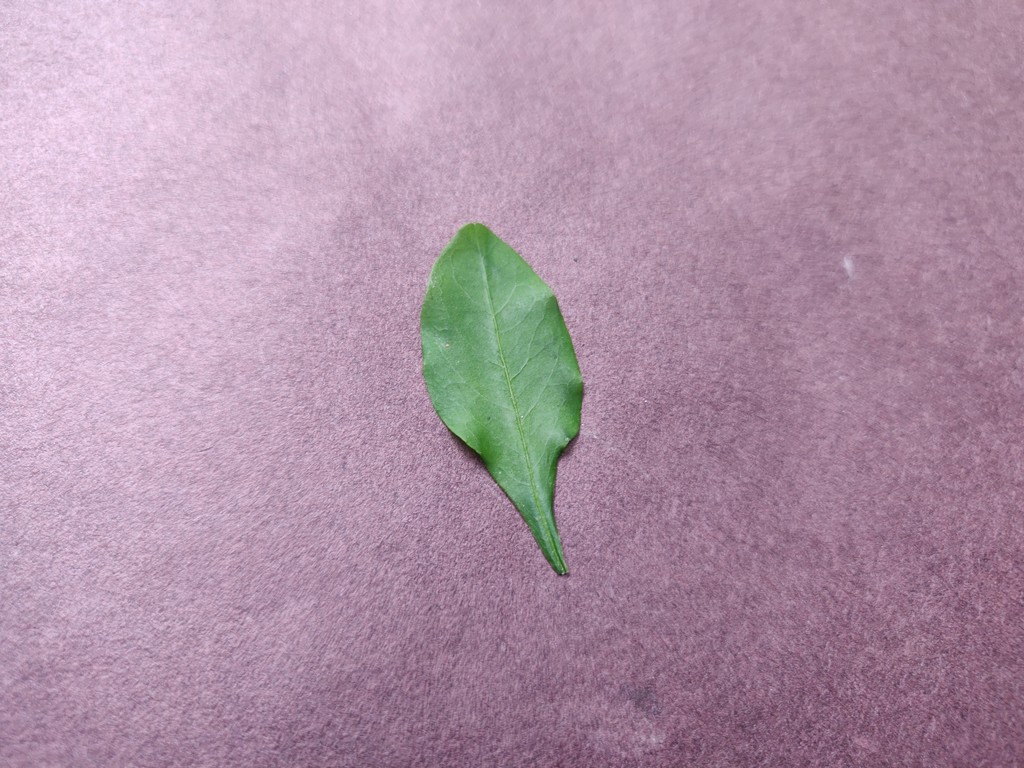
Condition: Healthy
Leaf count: single
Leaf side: front